János Berecz

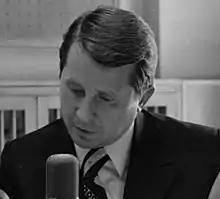
Berecz in 1977

János Berecz (18 September 1930 – 7 July 2022) was a Hungarian communist politician and ideologist, a leading member of the ruling Hungarian Socialist Workers' Party (MSZMP) in the 1980s. Along with Károly Grósz, he represented the party's hard-line Marxist-Leninist branch and was considered a potential candidate to succeed János Kádár as General Secretary of the Hungarian Socialist Workers' Party.